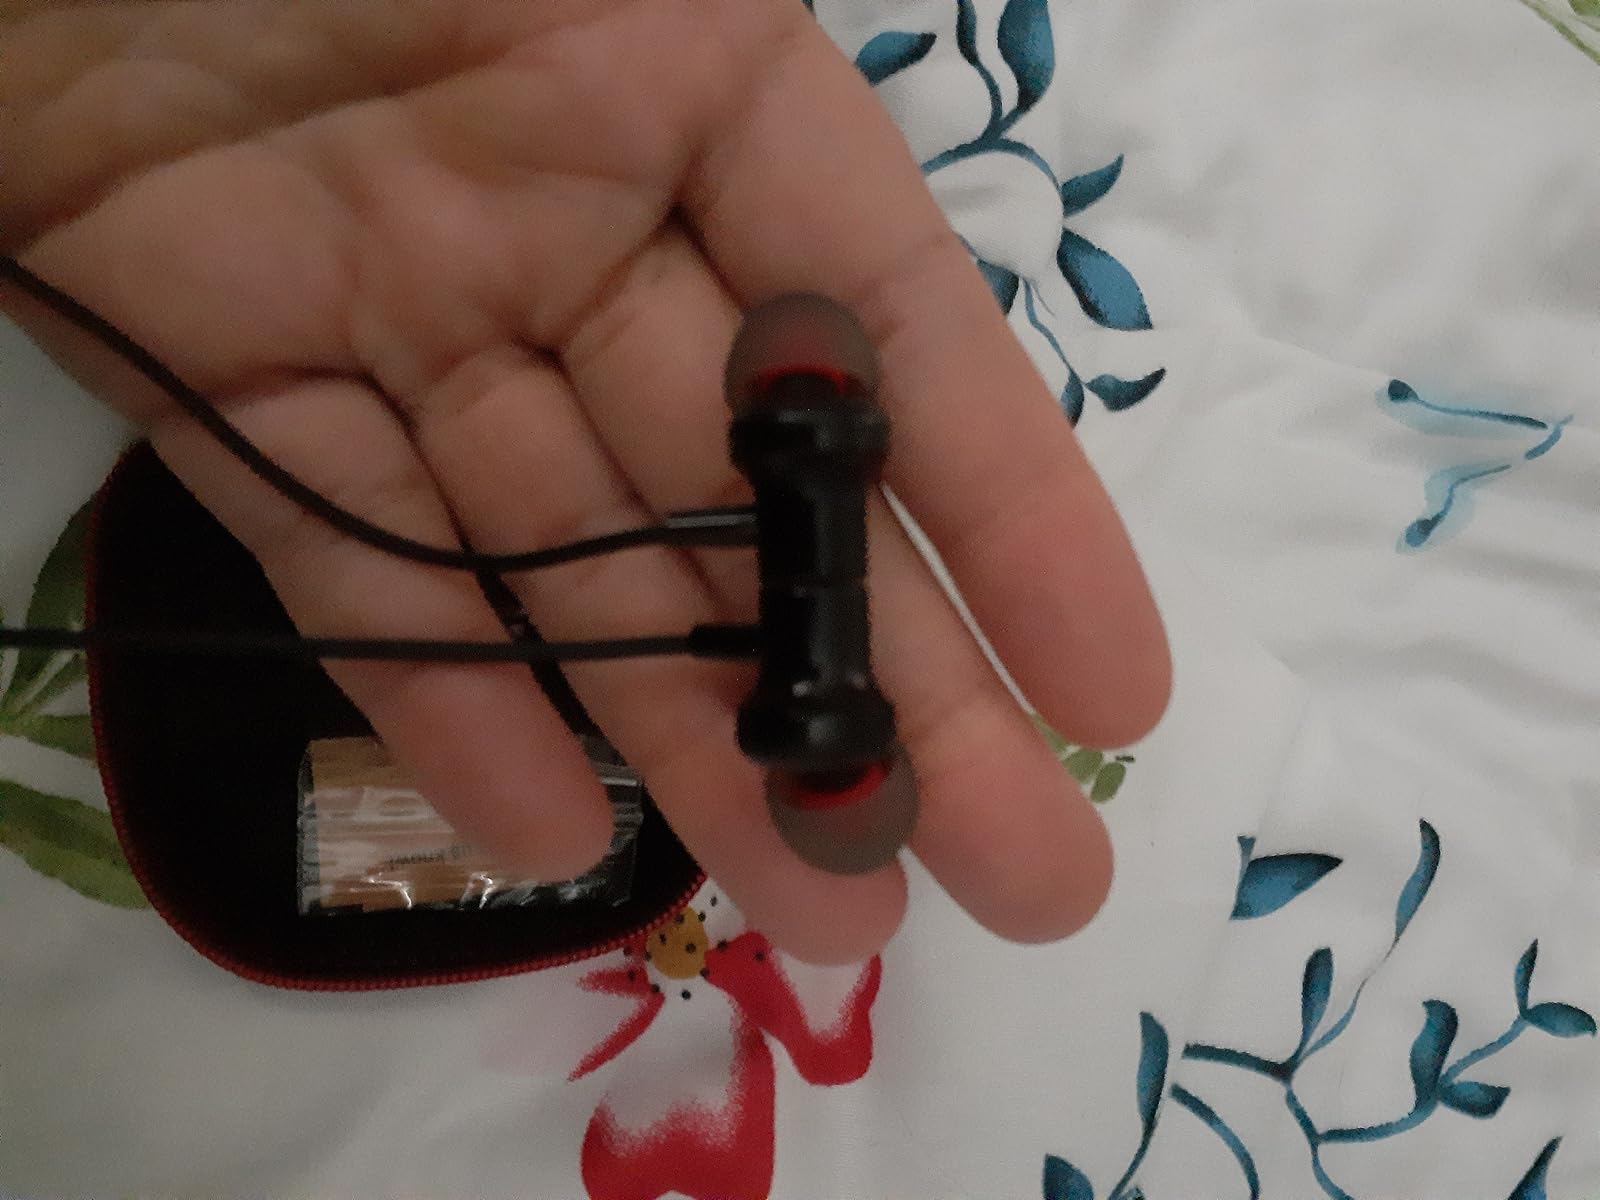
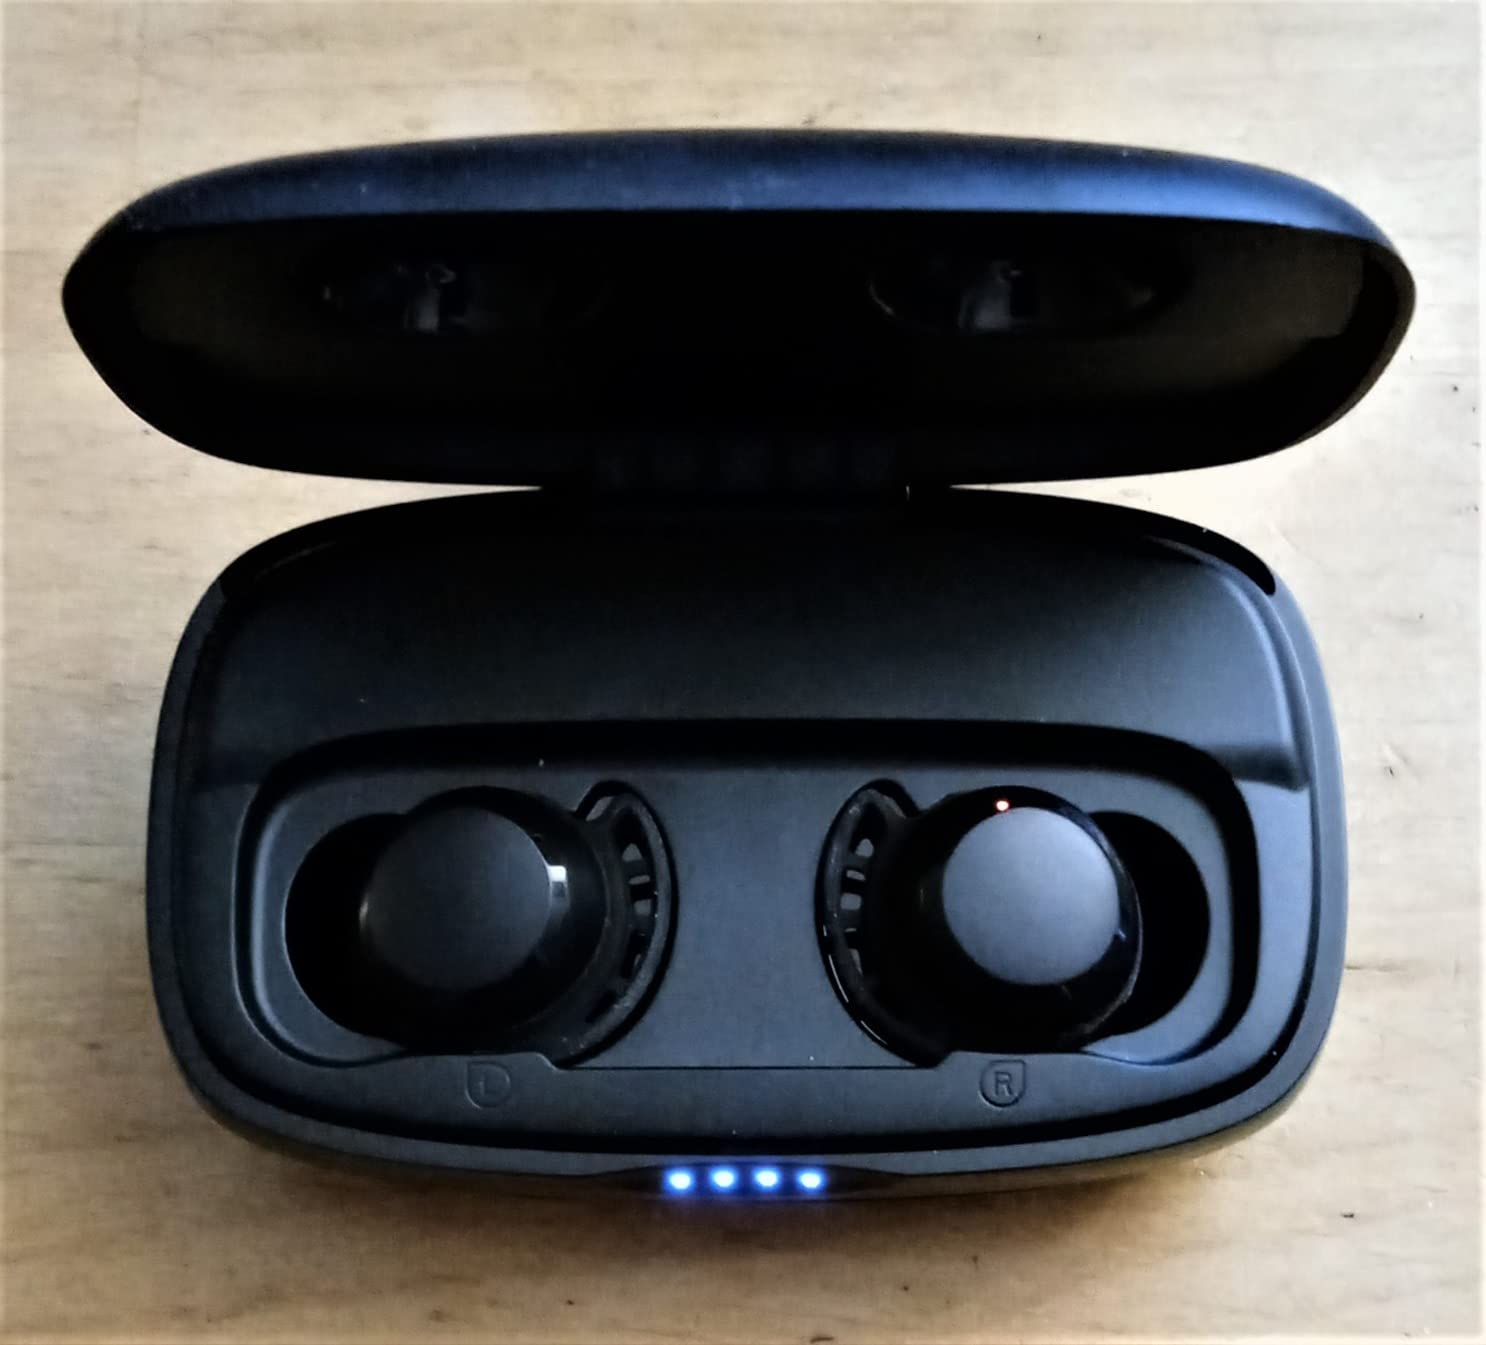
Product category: earbuds
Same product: no